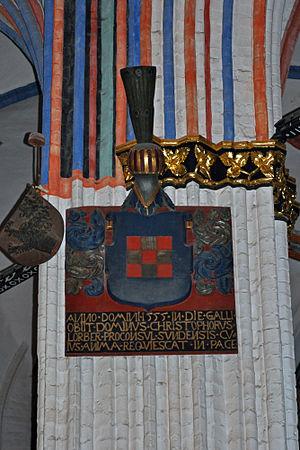
Lorber est un patronyme, qui a ses racines dans la région de langue allemande.